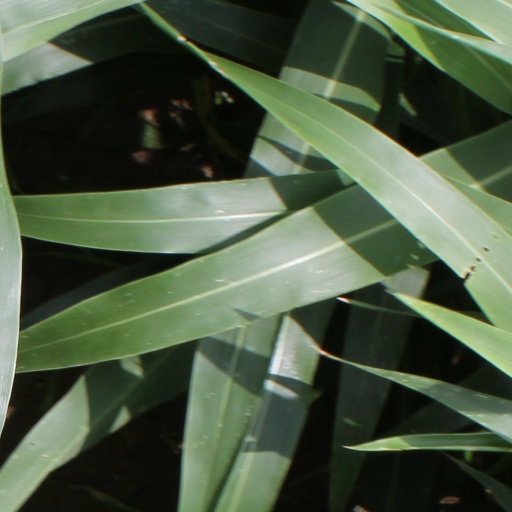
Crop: sorghum